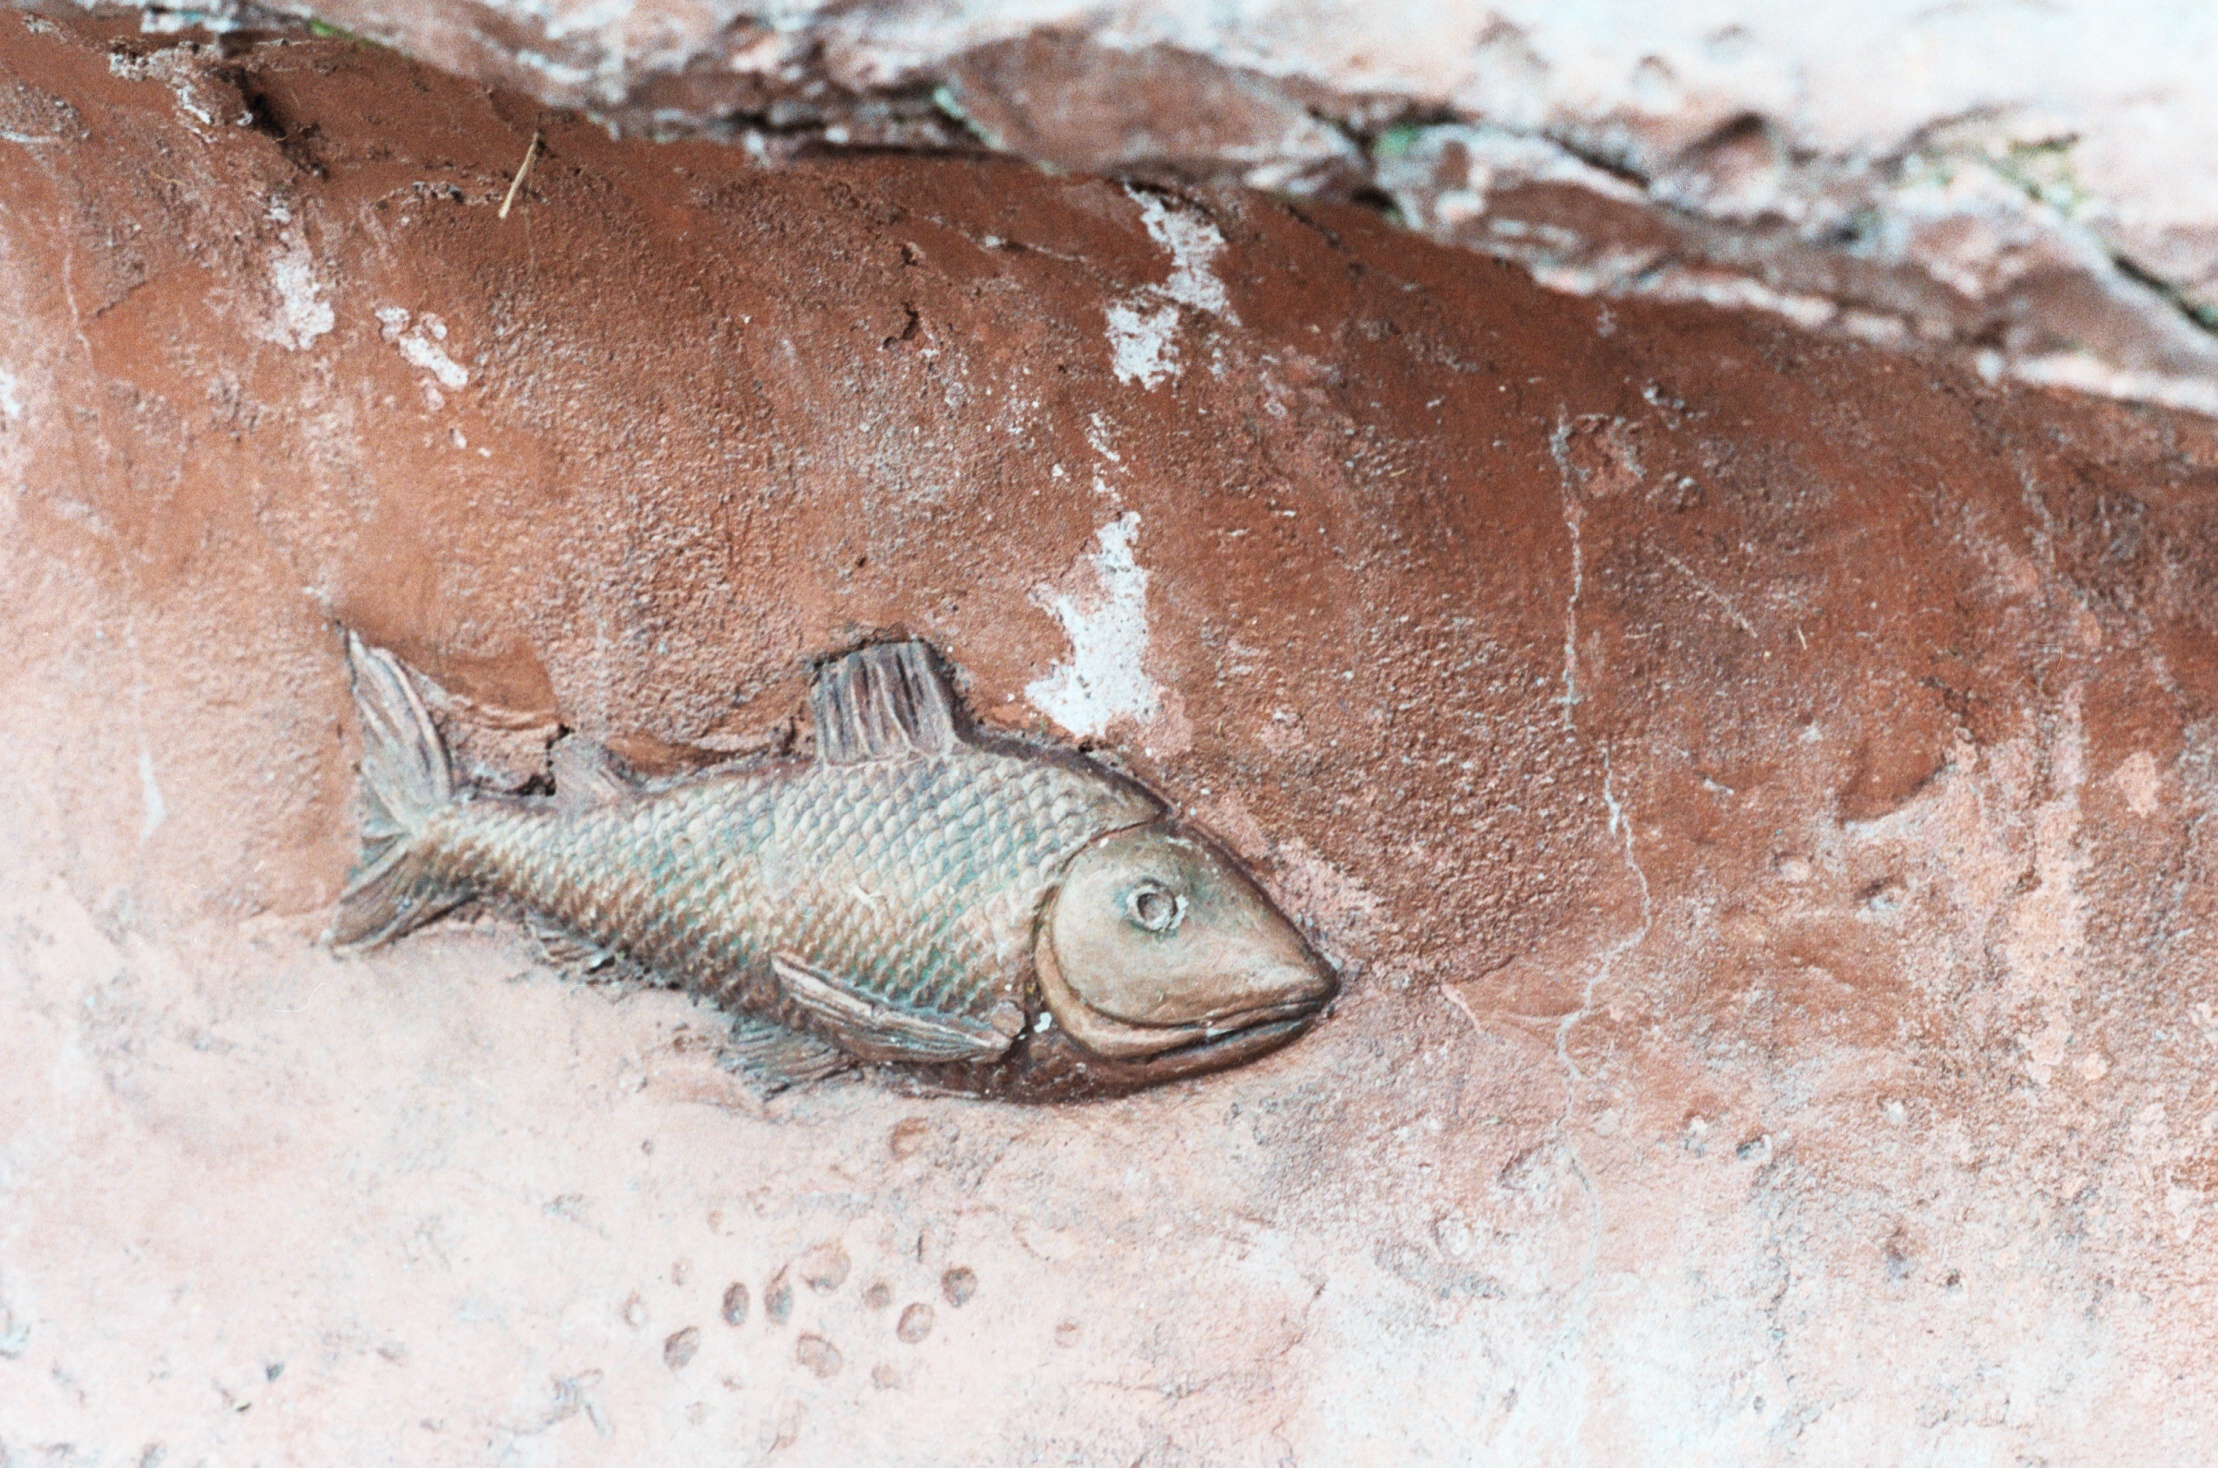
film, wildlife, vancouver, reptile, fish, fauna, lizard, 35mm, vertebrate, britishcolumbia, 55mm, k1000, pentaxk1000, pentax55mmf2, lomography400, 400iso, asahipentax, pentax55, petaxprime, scaled reptile